Szwederowo district, Bydgoszcz

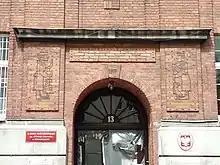
Detail of the portal of the High school Nr.2

After World War I, Szwederowo commune has been incorporated into Bydgoszcz territory on April 1, 1920, together with "Bielice Nowe", on the south-east east of Szwederowo (between today's Szubińska and Inowrocławska streets). During this period, with a few exceptions, Szwederowo district had a poor housing records. In the 1920s, urban projects were unveiled, in particular aiming at building in the estate a market and new residential houses, but nothing was implemented for financial reasons.